IND Queens Boulevard Line

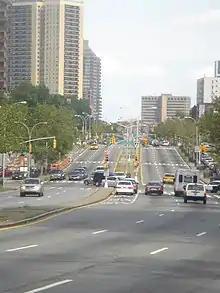
Neighborhoods in Queens, such as Forest Hills (pictured), sprung up around the new subway.

The construction of the Queens Boulevard subway line offered the possibility of quick commutes to the central business district in Midtown Manhattan. In the late 1920s, speculators, upon learning the route of the proposed line, quickly bought up property on and around Queens Boulevard, and real estate prices soared, and older buildings were demolished in order to make way for new development. In order to allow for the speculators to build fifteen-story apartment buildings, several blocks were rezoned. They built apartment buildings in order to accommodate the influx of residents from Midtown Manhattan that would desire a quick and cheap commute to their jobs. Since the new line had express tracks, communities built around express stations, such as in Forest Hills and Kew Gardens became more desirable to live. With the introduction of the subway into the community of Forest Hills, Queens Borough President George U. Harvey predicted that Queens Boulevard would become the "Park Avenue of Queens". With the introduction of the subway, Forest Hills and Kew Gardens were transformed from quiet residential communities of one-family houses to active population centers. Following the line's completion, there was an increase in the property values of buildings around Queens Boulevard. For example, a property along Queens Boulevard that would have sold for $1,200 in 1925, would have sold for $10,000 in 1930. The population of Forest Hills in 1930 was 18,000, having increased to 100,000 in 1965.